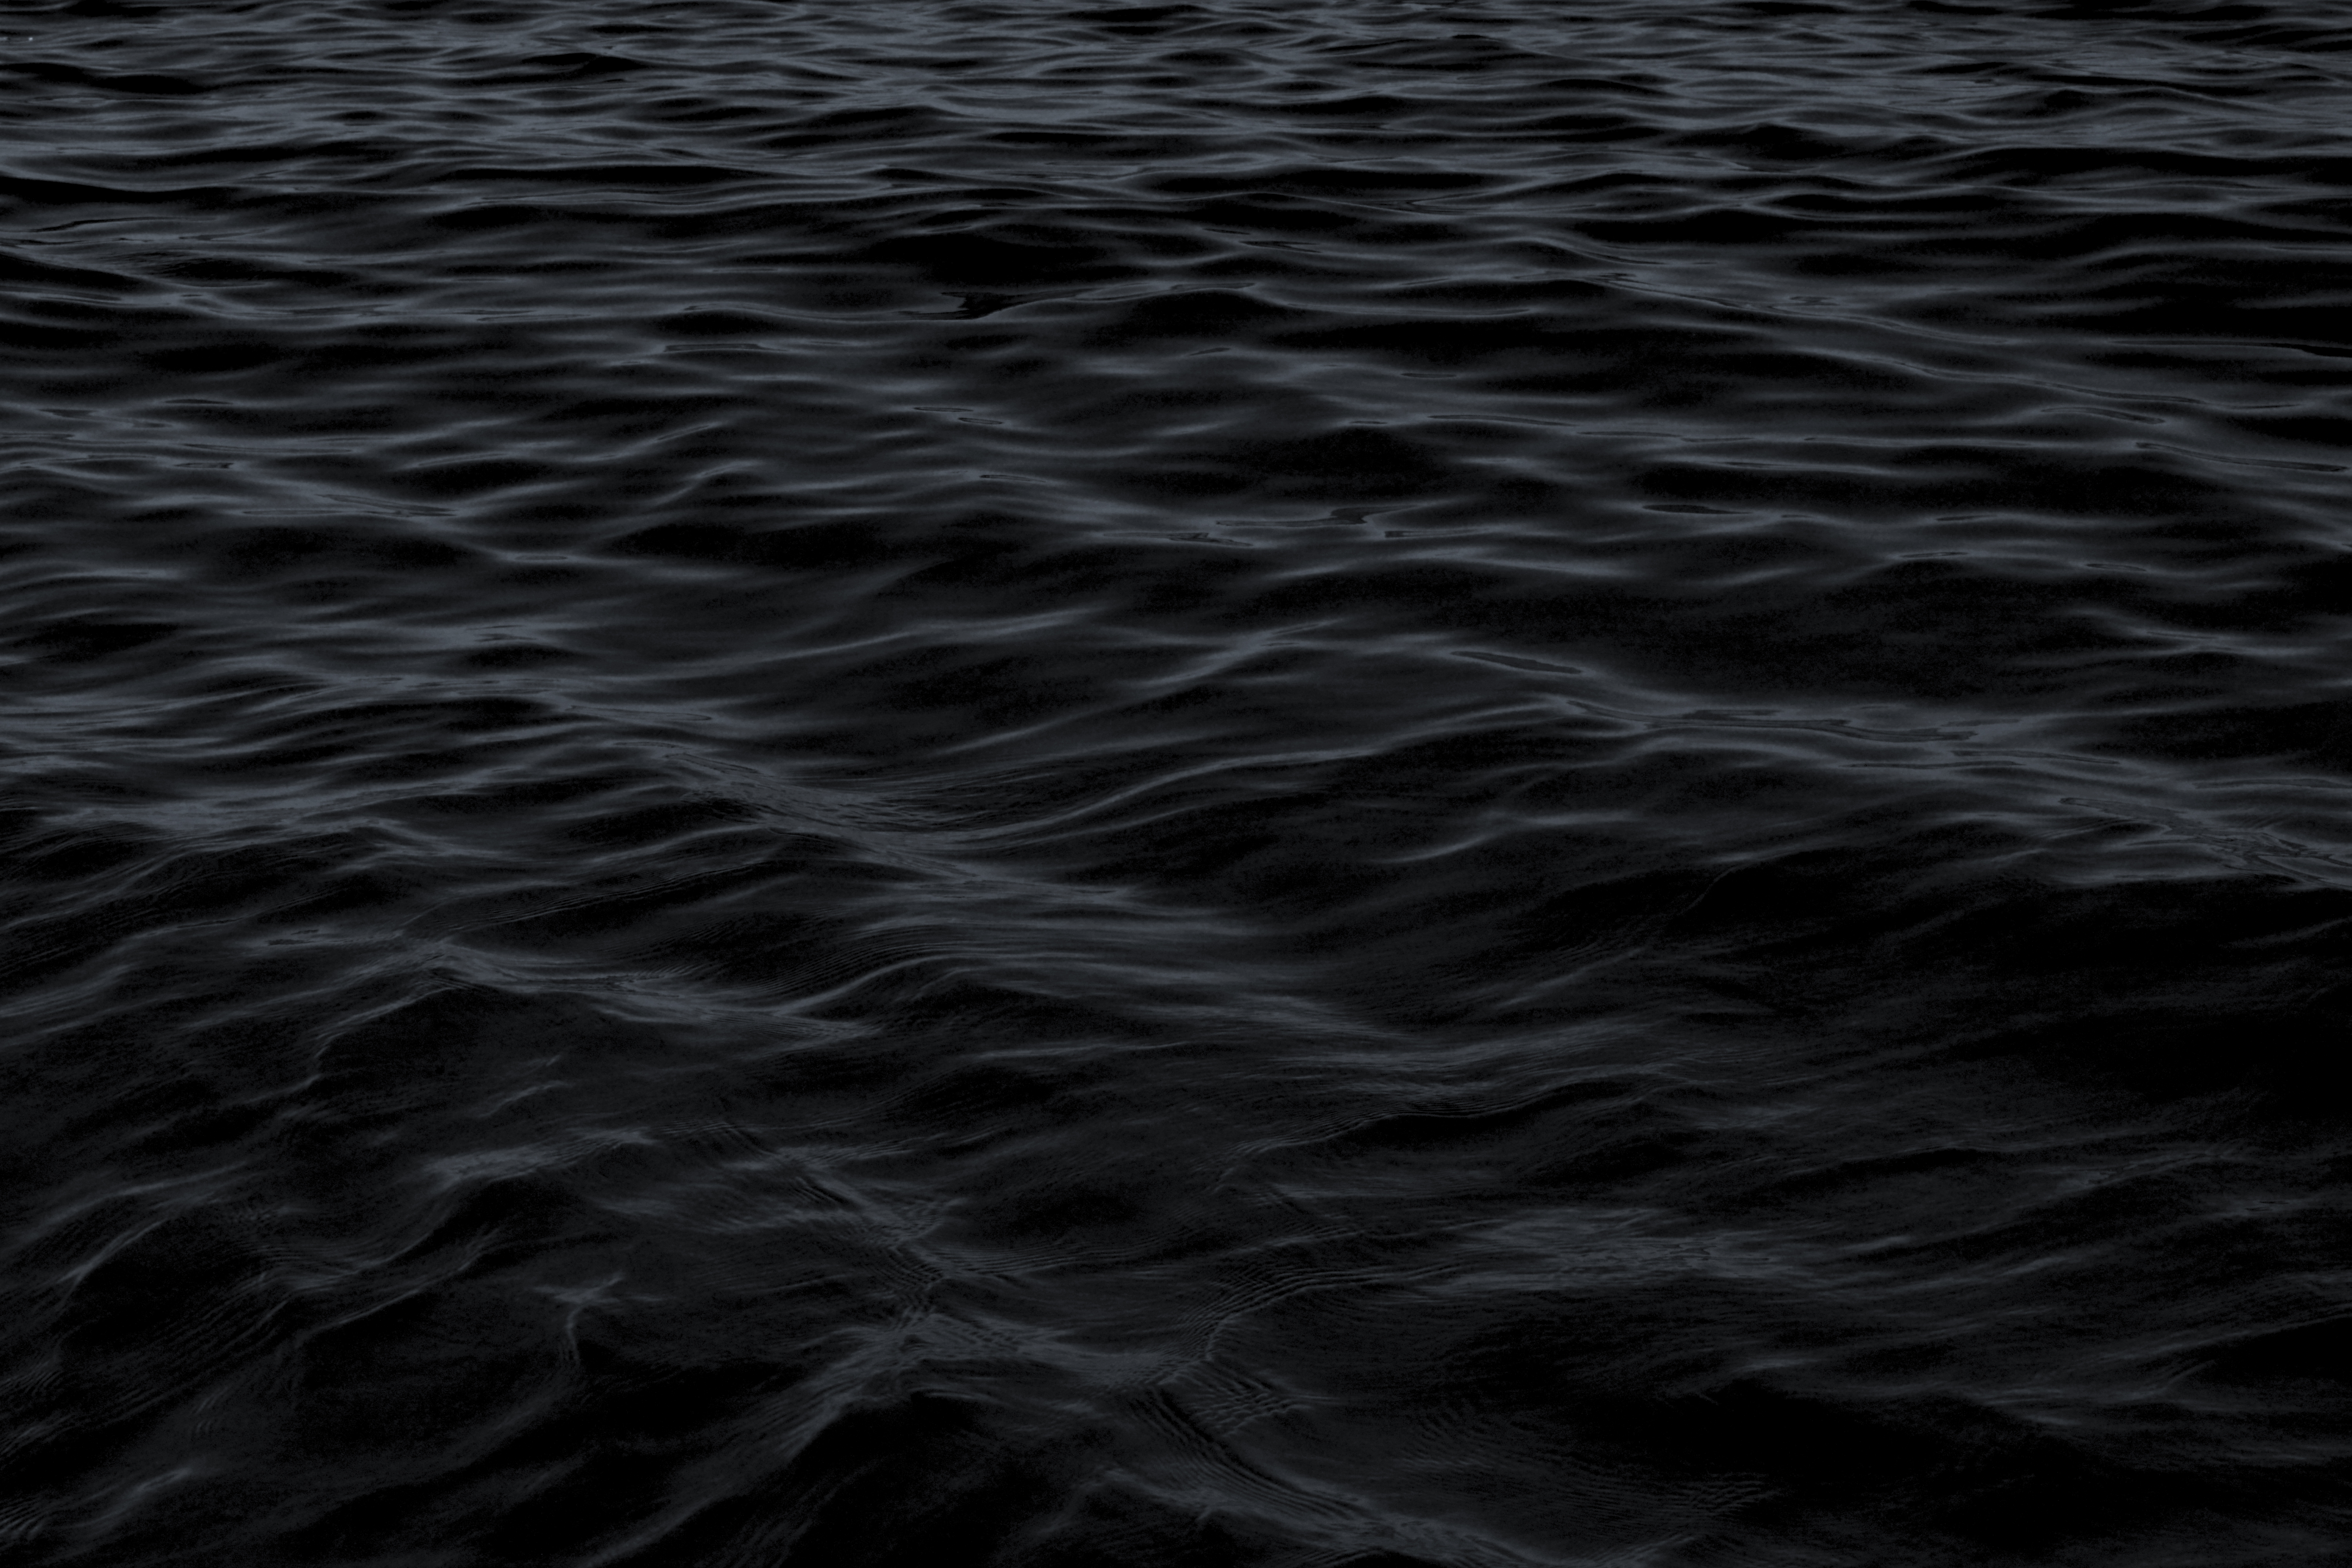
sea, water, ocean, horizon, black and white, sunlight, wave, lake, river, dark, pattern, reflection, monochrome, monochrome photography, wind wave